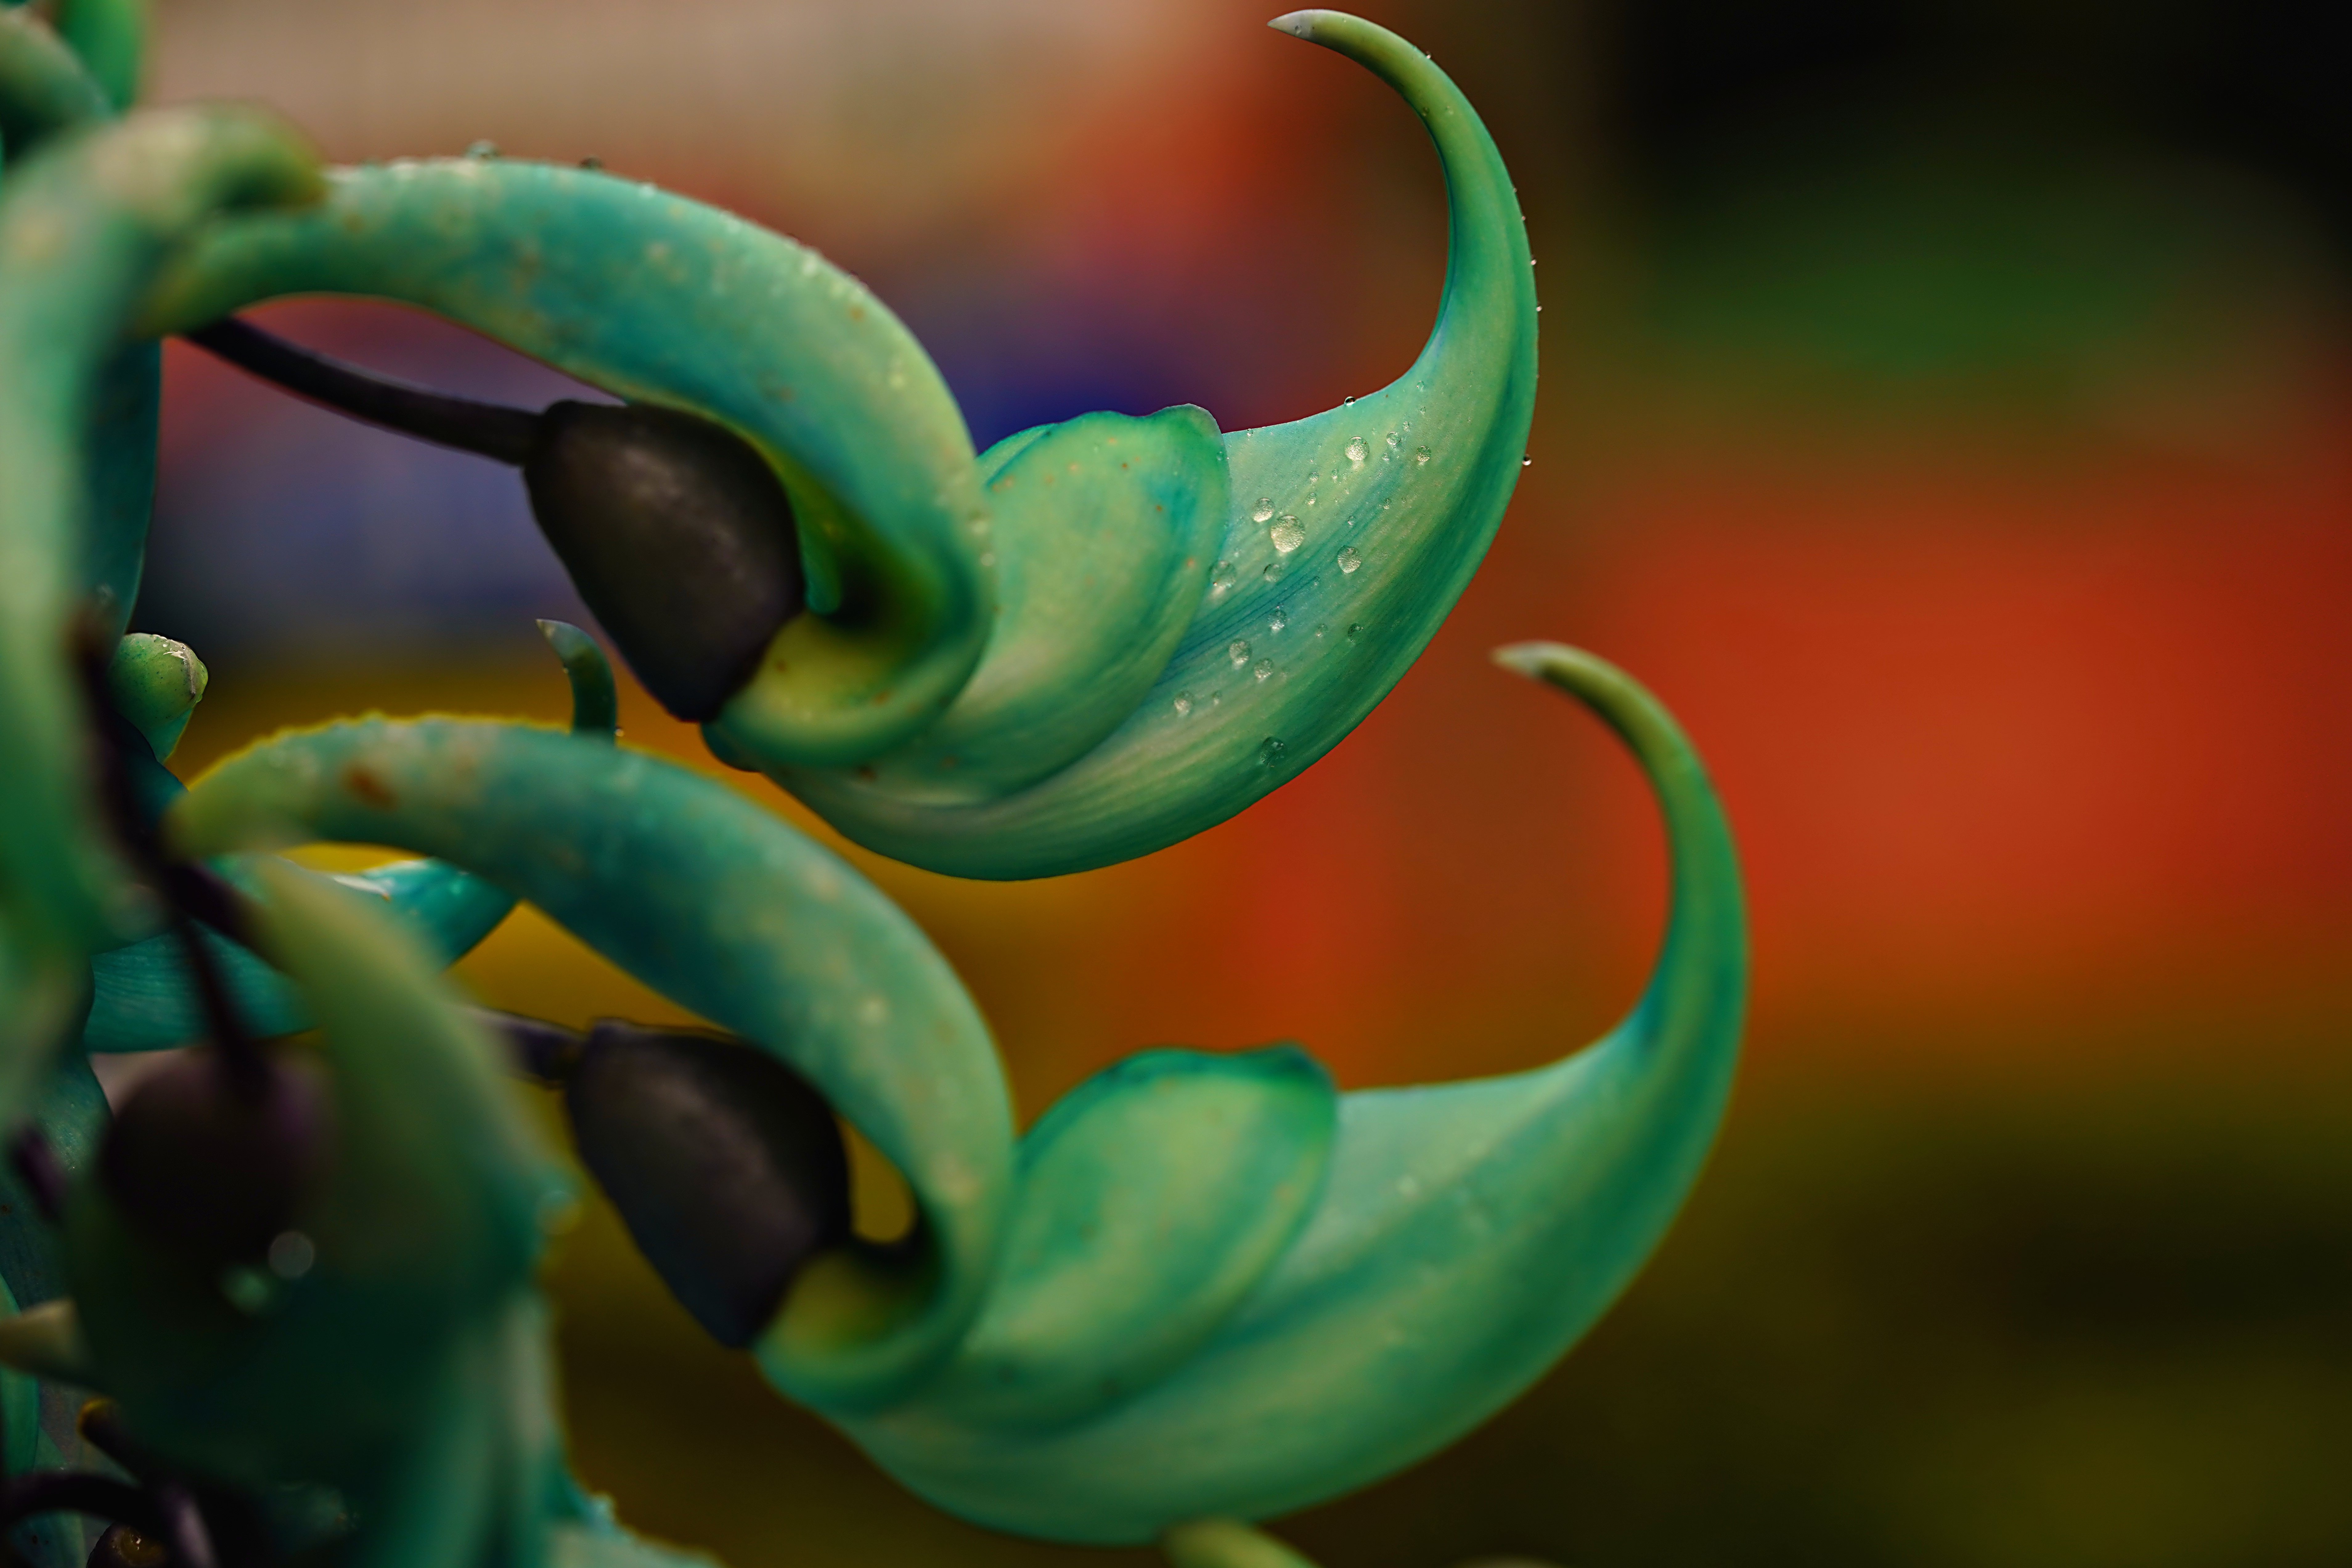
natural, plant, flower, petal, terrestrial plant, art, flowering plant, macro photography, electric blue, plant stem, font, rose family, Pedicel, still life photography, annual plant, stonecrop family, graphics